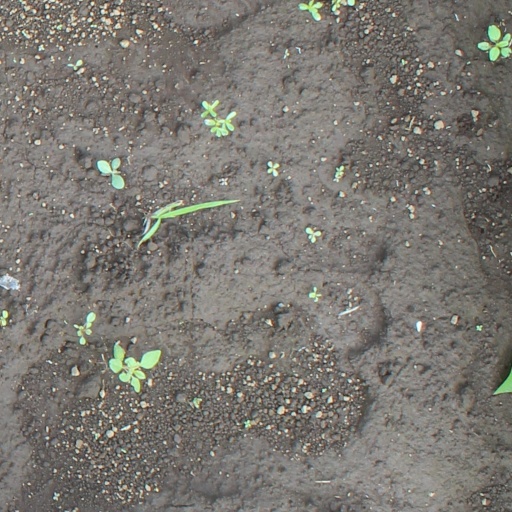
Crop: soybean